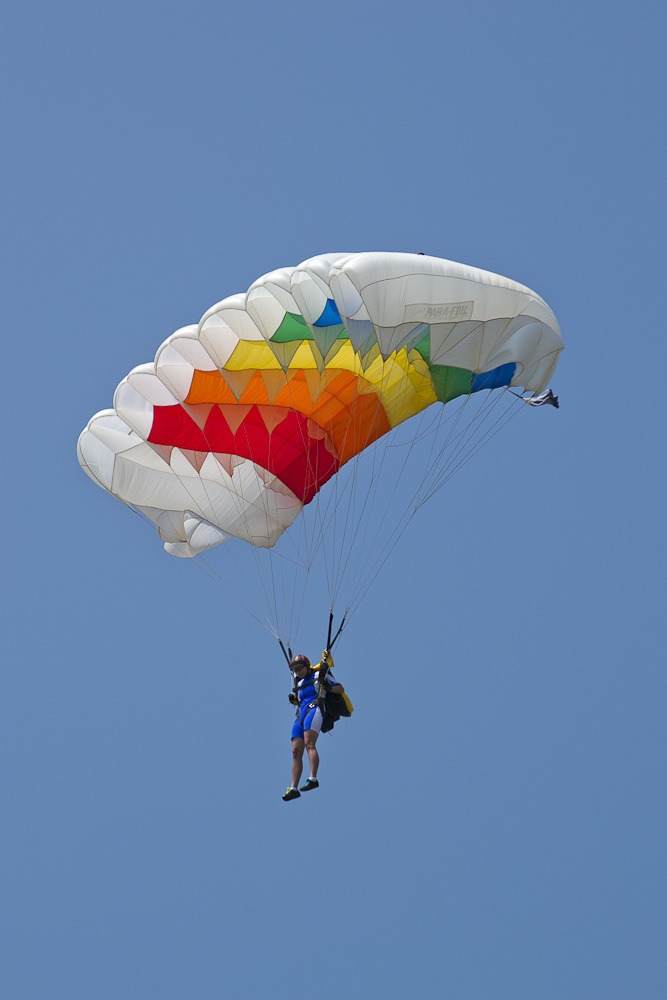
wing, fly, extreme sport, parachute, sports equipment, pilot, sports, parachuting, air sports, parachutist, depend, extreme sports, atmosphere of earth, windsports, parachute flies